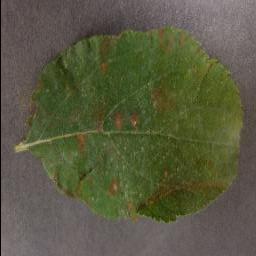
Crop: apple
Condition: cedar_rust